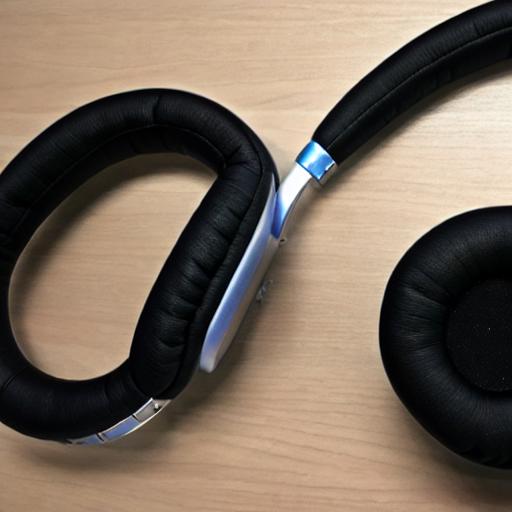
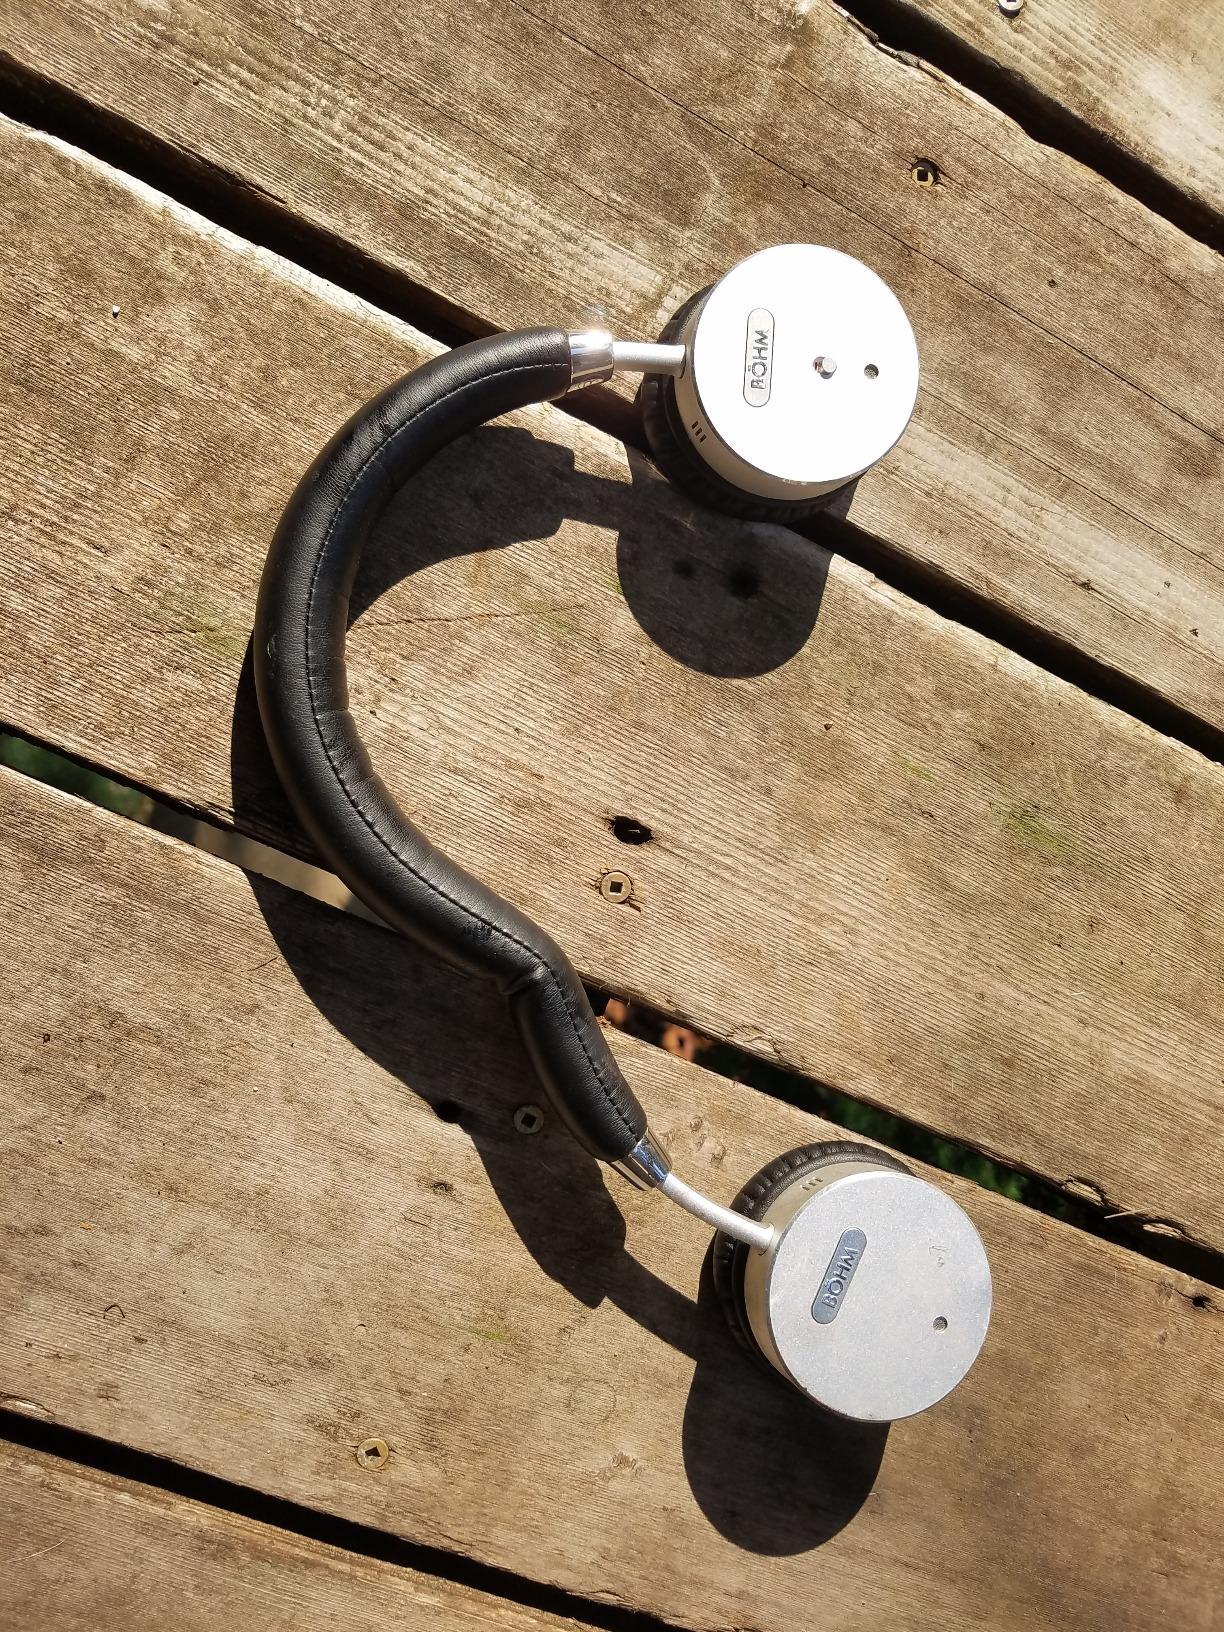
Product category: headphones
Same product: no